Delta, British Columbia

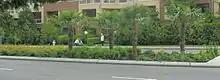
"Trachycarpus fortunei" windmill palms line some streets in Tsawwassen

Delta's flat, fertile land has made it one of the most important agricultural areas in Greater Vancouver. The Agricultural Land Reserve regulations preserve most of this land for agricultural use, preventing its conversion to suburban housing. North Delta is also home to the Burns Bog, of natural wetlands that are important for wildlife.